Doni Tondo

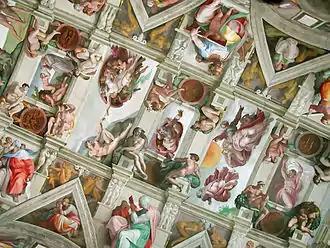
Evidence of Michelangelo's painting style is seen in the "Doni Tondo". His work on the image foreshadows his technique in the Sistine Chapel.

The "Doni Tondo" is believed to be the only existing panel picture Michelangelo painted without the aid of assistants; and, unlike his "Manchester Madonna" and "Entombment" (both National Gallery, London), the attribution to him has never been questioned. The juxtaposition of bright colors foreshadows the same use of color in Michelangelo's later Sistine Ceiling frescoes. The folds of the drapery are sharply modelled, and the modelling of the figures is distinctly sculptural, suggesting they are carved in medium marble. The nude figures in the background have softer modelling and look to be precursors to the "ignudi", the male nude figures in the Sistine Ceiling frescoes. Michelangelo's technique includes shading from the most intense colors first to the lighter shades on top, using the darker colors as shadows. By applying the pigment in a certain way, Michelangelo created an "unfocused" effect in the background and focused detail in the foreground. The most vibrant color is located within the Virgin's garments, signifying her importance within the image. The masculinity of Mary could be explained by Michelangelo's use of male models for female figures, as was done for the Sistine Chapel.